Artturi Vuorimaa

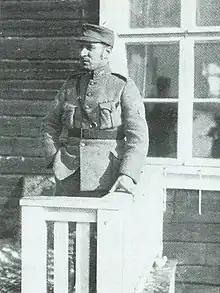
Artturi Vuorimaa in 1932.

Artturi Vilho Vuorimaa (until 1923 Vilhelm Arthur Blomberg, August 8, 1890, Helsinki – October 28, 1972, Helsinki) was a Finnish Lapua movement activist, who played a key role in the Mäntsälä Rebellion in 1932.